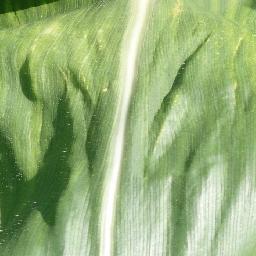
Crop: corn
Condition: (maize)_healthy